List of Category A listed buildings in the Western Isles

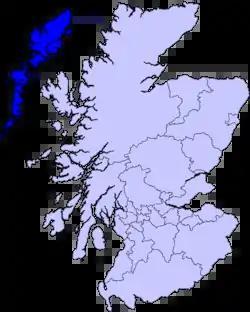
The Western Isles shown within Scotland

This is a list of Category A listed buildings in the Western Isles of Scotland.